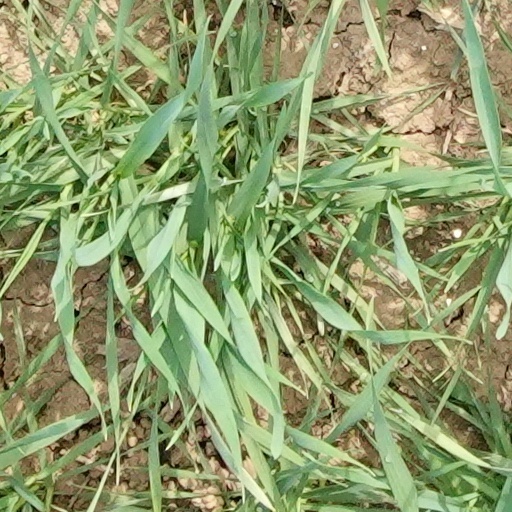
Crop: wheat